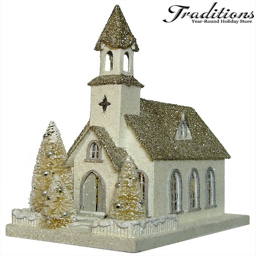
this is the church i remember coming with my grandparents snowy village .